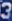
Number: 3